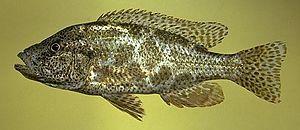
Nimbochromis polystigma parfois cichlidae-léopard ou simplement Polystigma est une espèce de poisson d'eau douce de la famille des cichlidae endémique du lac Malawi en Afrique. Cette espèce est appelé « Mbuna » en Nyanja au Malawi. Le commerce aquariophile répand plus largement l’appellation « Haplochromis polystigma ». En France, l'appellation « Mbuna » est souvent plus répandue pour les plus petits cichlidae du lac Malawi comme les Pseudotropheus, Metriaclima et autre « zebra » principalement végétarien brouteur d'algue.